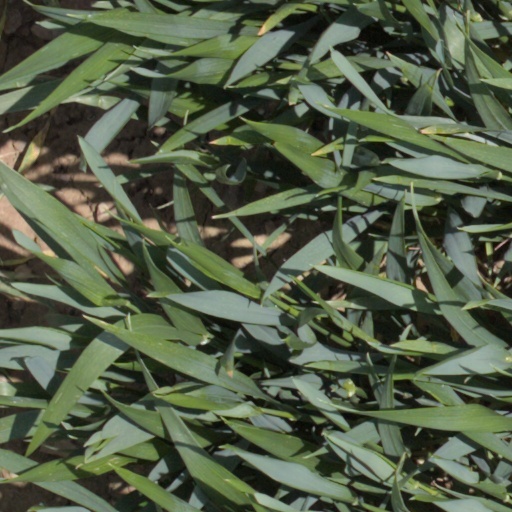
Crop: wheat